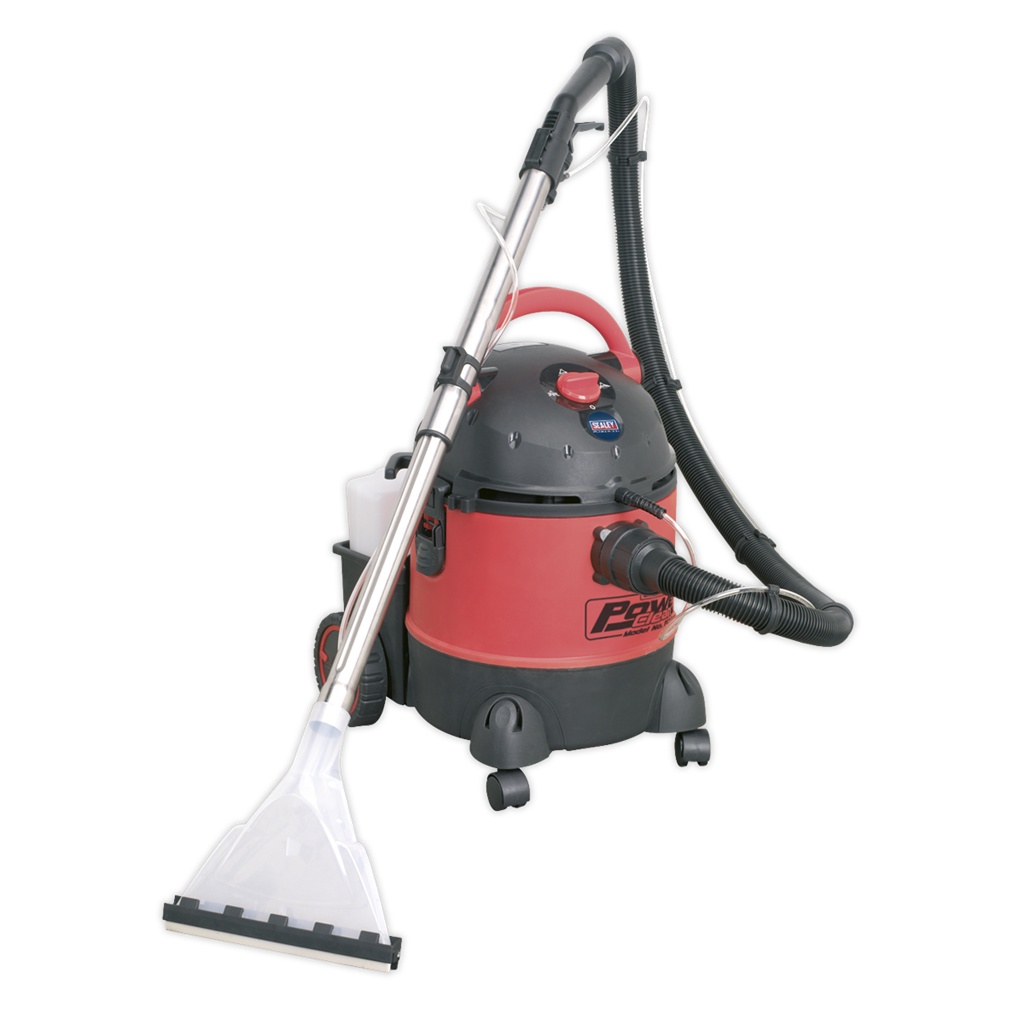
20L Valeting Machine Wet & Dry with Accessories 1400W/230V
Cleans carpets, car interiors, fabrics and upholstery. Supplied with carpet lance, handheld lance, full wet and dry vacuum accessory kit, including aluminium rigid extension tube, cartridge filter and foam filter. Powerful pump forces cleaning fluid into fabric/carpet and leaves surface virtually dry after one pass. Features safety shut-off for wet operation. Large capacity drum with external detergent tank for easy filling. Fitted with two fixed wheels and two castors. Model No. PC310
Brand: Sealey
Category: Home & Garden > Household Appliances > Floor & Steam Cleaners > Carpet Shampooers